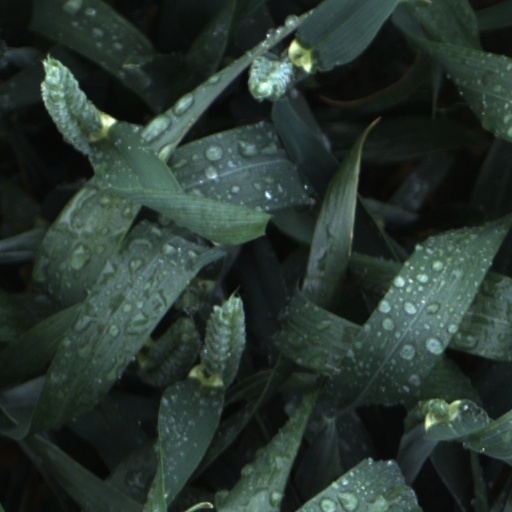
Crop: wheat